David Geffen Hall

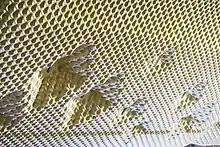
Acoustic ceiling baffles during construction

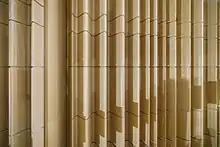
Detail view of acoustic wood wall paneling

Lincoln Center invited nine architects to submit plans for Avery Fisher Hall's renovation in 2002, selecting three architecture firms as finalists that June. In May 2004, the orchestra announced that the building would undergo renovations in 2009. Norman Foster, Baron Foster of Thames Bank, was hired in 2005 to design a renovation of the Hall, but he later resigned from the project. In June 2006, "The New York Times" reported that the construction had been delayed until the summer of 2010. By 2012, the project's start date had been postponed to 2017. The shell of the building was to be left intact, and work was to focus on improving the hall's acoustics, modernizing patron amenities, and reconfiguring the auditorium.